Carlton Moss

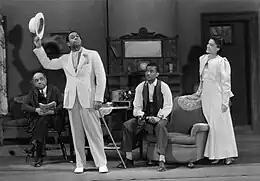
Moss directed the Federal Theatre Project revival of "The Show-Off" (1937), starring Dooley Wilson.

Moss was raised in both North Carolina and Newark. He attended Morgan State University, where he formed an acting troupe called "Toward a Black Theater". In 1936 he was one of a triumvirate of African-American theatre artists who led the Negro Theatre Unit of the Federal Theatre Project after the departure of John Houseman. Houseman recommended Moss for the position, later describing him as "skillful, progressive, educated and sensitive to every changing breeze of Harlem opinion." Moss directed a successful production of "The Show-Off" (1937), its first presentation under the new leadership, at the Lafayette Theatre.